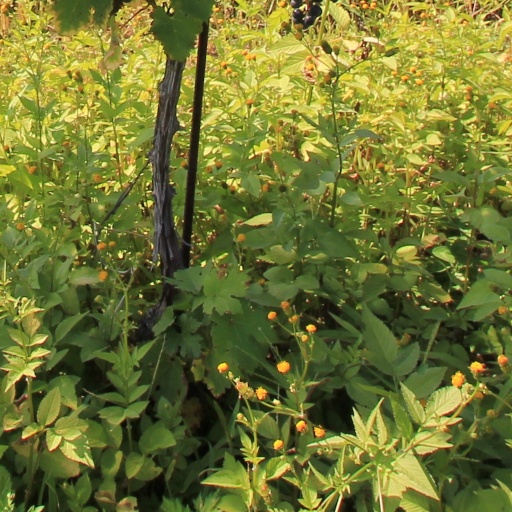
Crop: grape